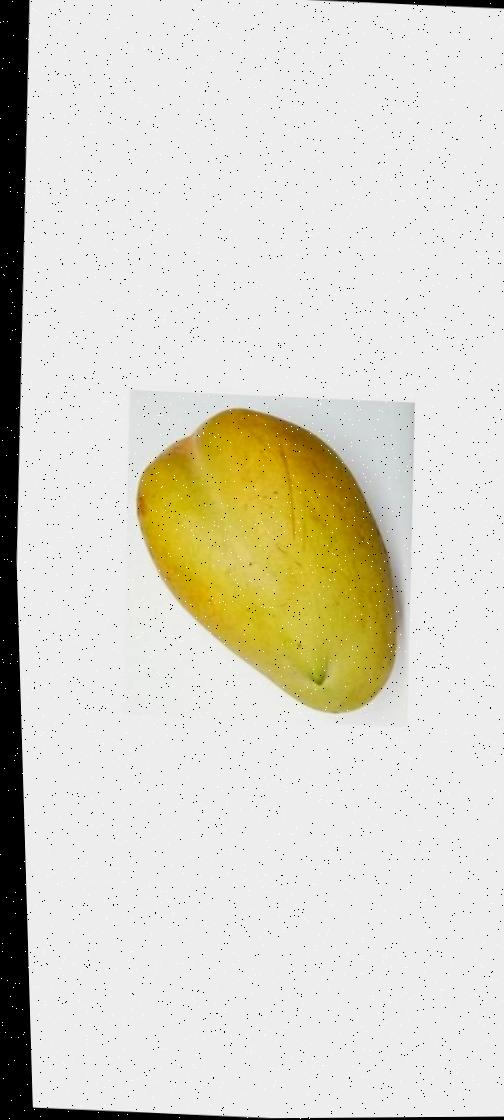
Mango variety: Bari-11